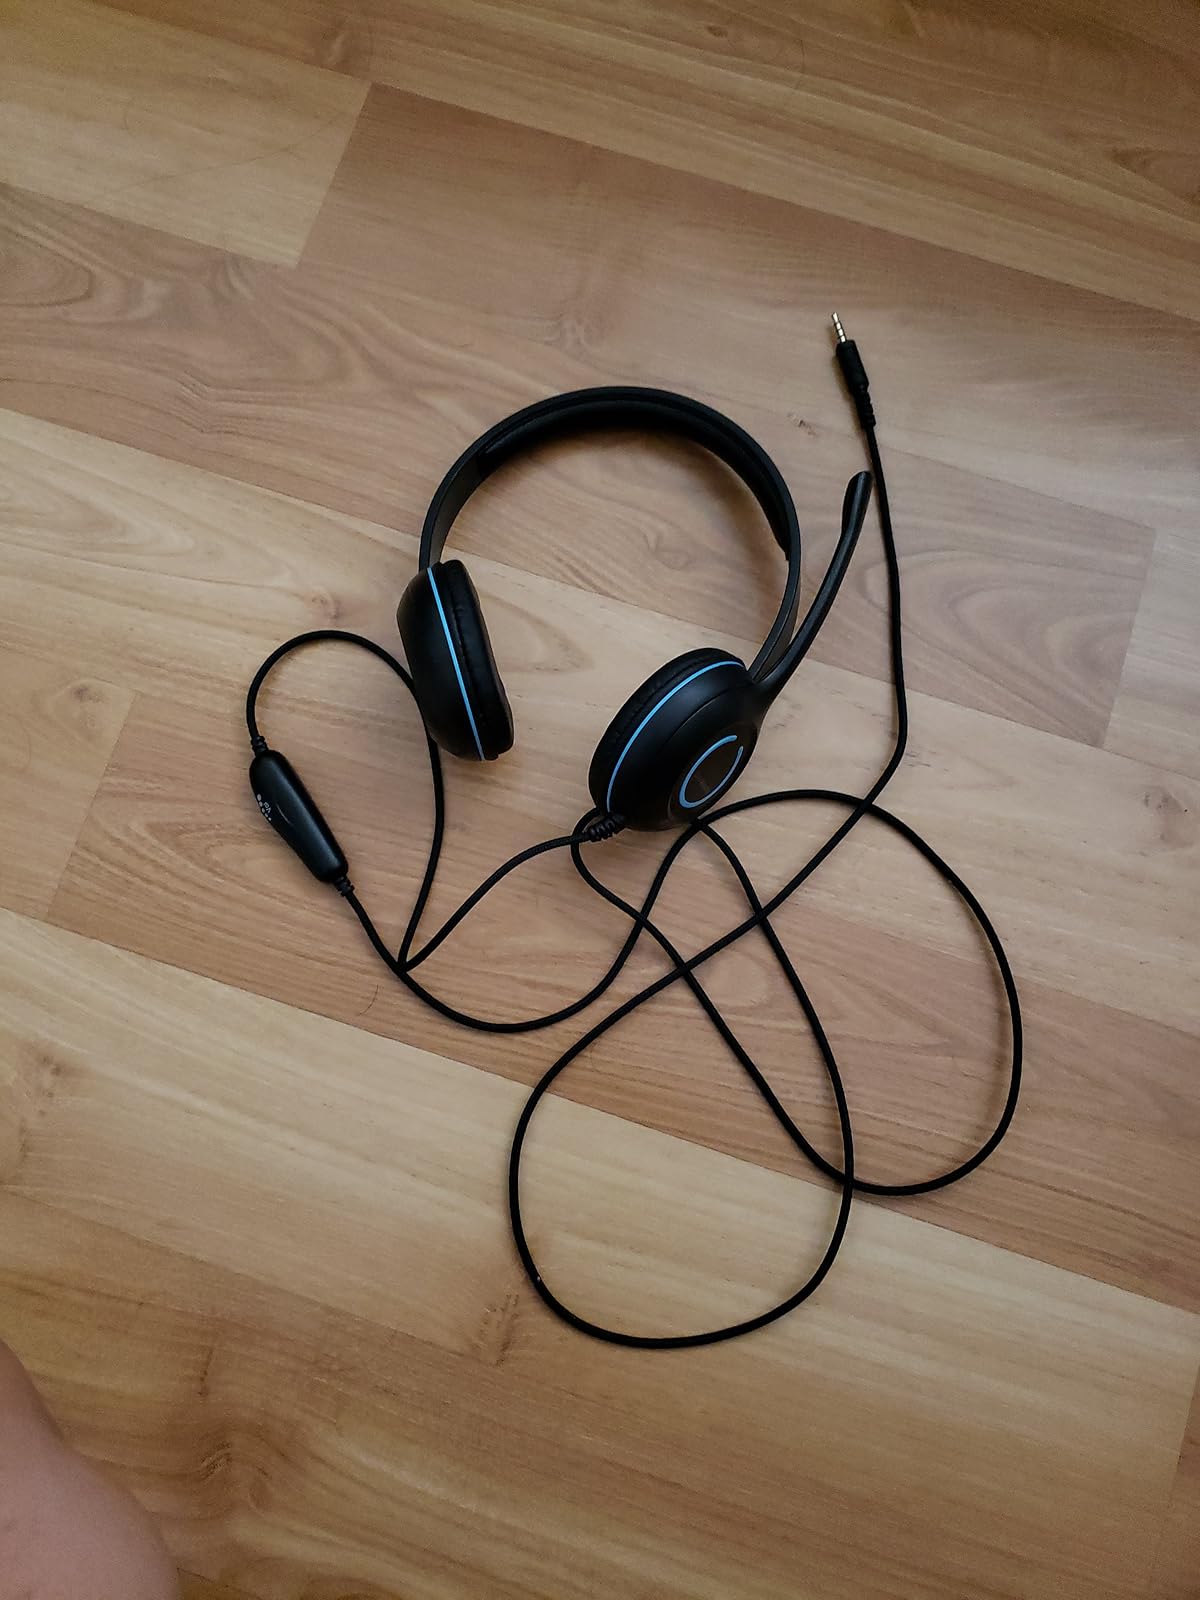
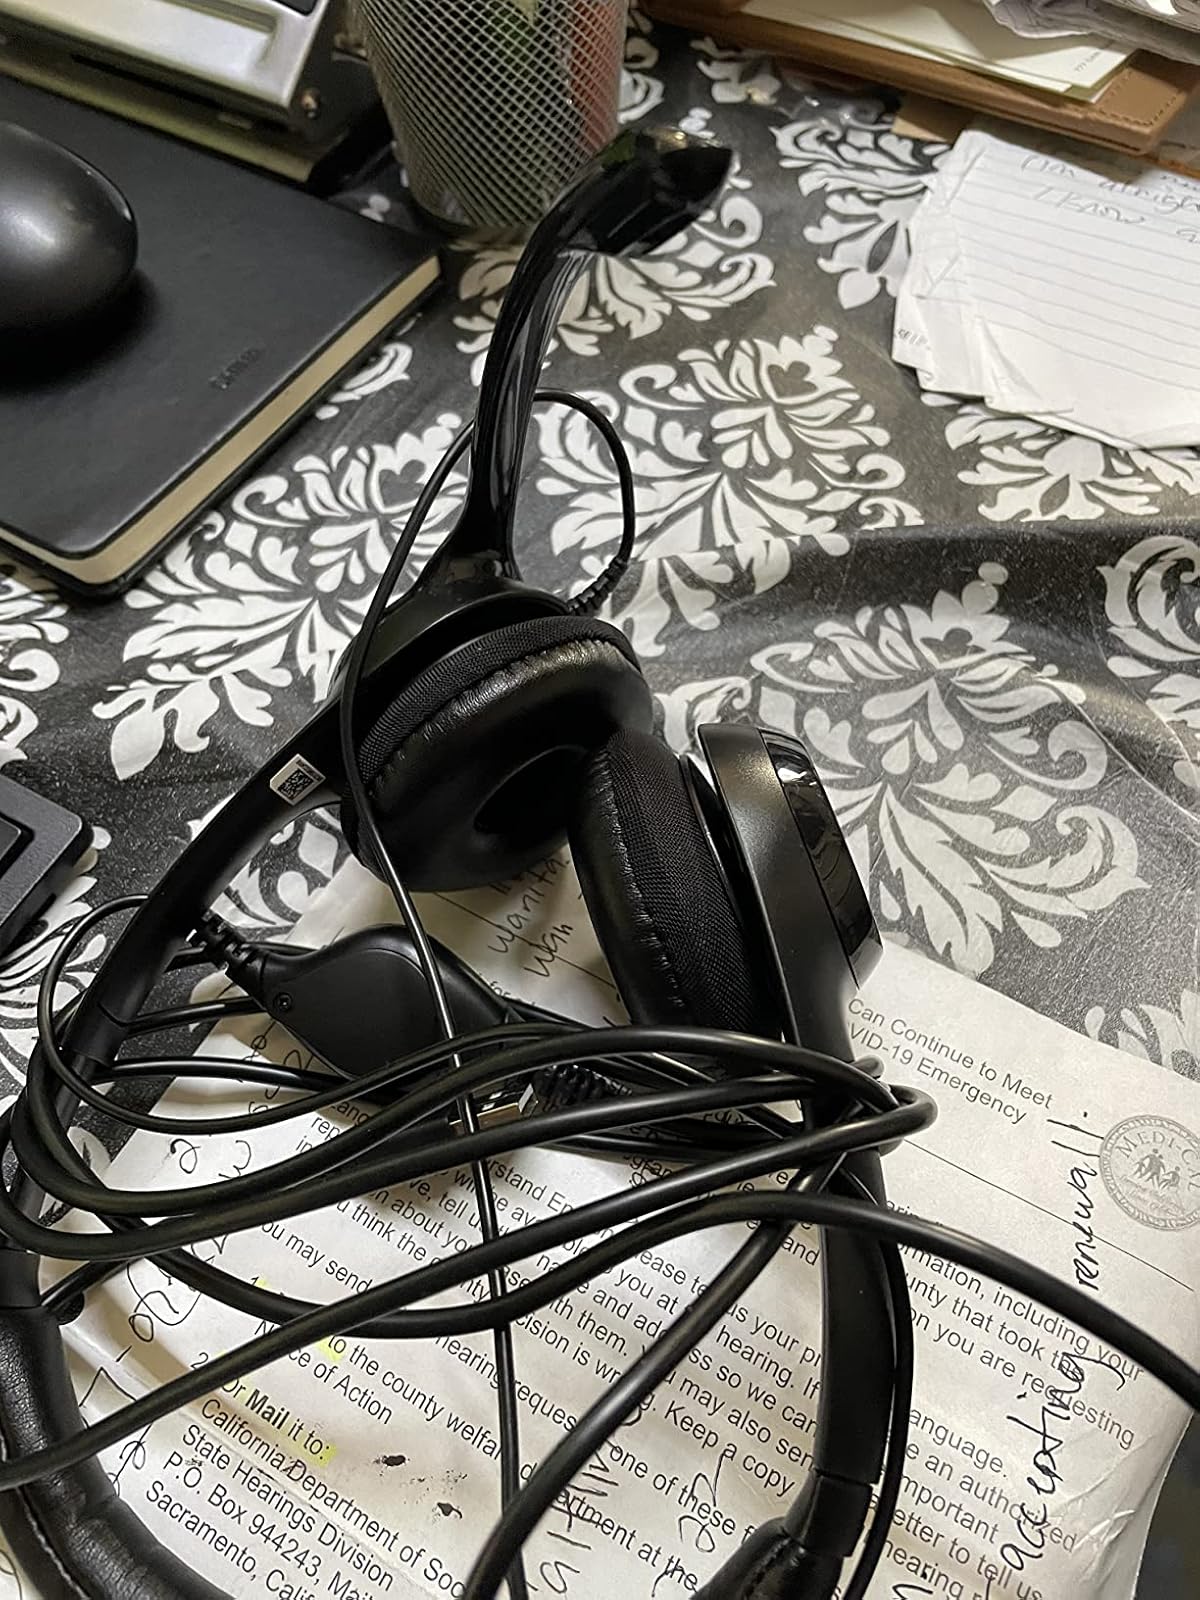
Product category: headphones
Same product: no